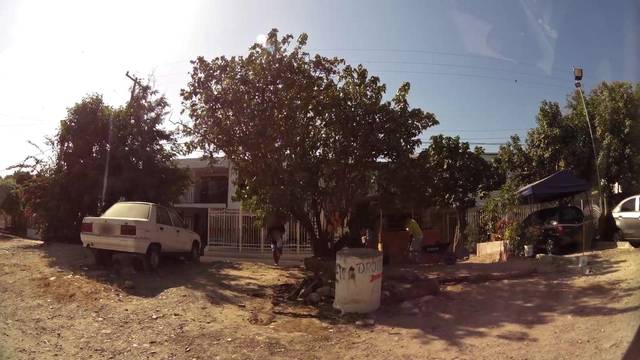
Region: Colombia
Coordinates: 10.395, -75.515